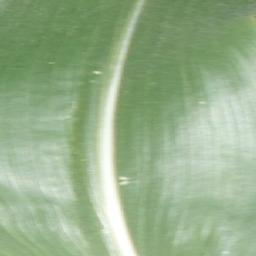
Label: Corn___healthy